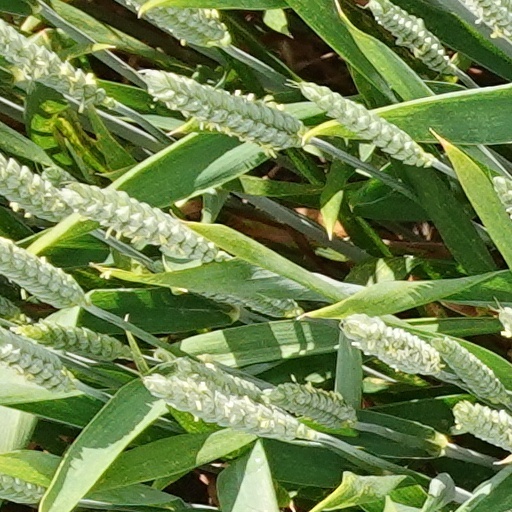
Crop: wheat